Tunisians

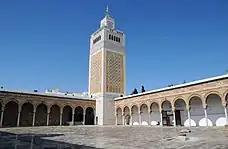
Al-Zaytuna Mosque

Tunisia's constitution establishes Islam as the official state religion, with around 98% of the population identifying as Muslims. The remaining 2% primarily follow Christianity or Judaism. According to a 2018 Arab Barometer survey, an overwhelming 99.4% of Tunisians still identified as Muslim at the time. However, the same survey revealed a notable shift in religious self-identification: over one-third of Tunisians described themselves as non-religious. This marked a sharp rise from around 12% in 2013 to approximately 33% in 2018, positioning Tunisia as the least religious country in the Arab world at the time. Among young people, nearly half identified as non-religious, according to the same survey.